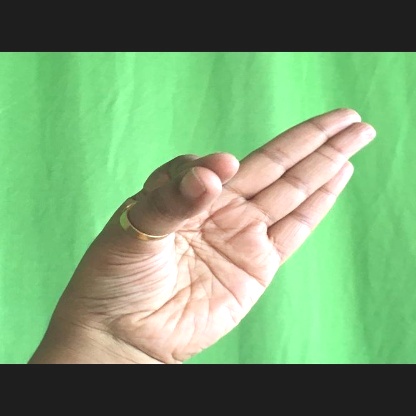
Mudra: Aralam